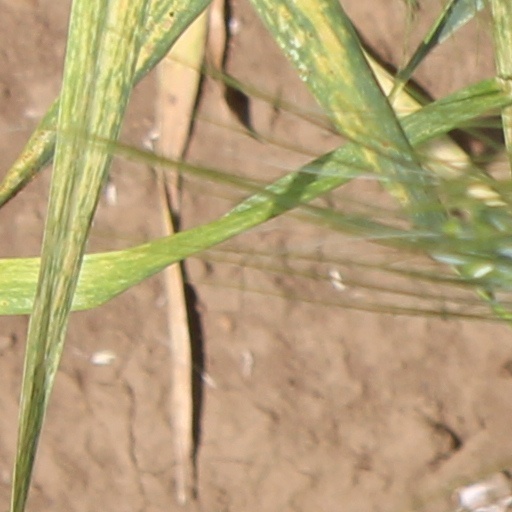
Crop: wheat